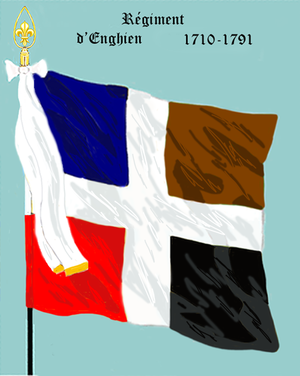
Le régiment d'Enghien est un régiment d'infanterie du royaume de France, créé en 1706, devenu sous la Révolution le 93ᵉ régiment d'infanterie de ligne.